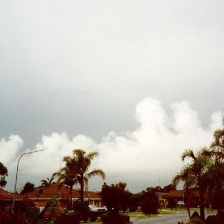
Cloud type: Stratus